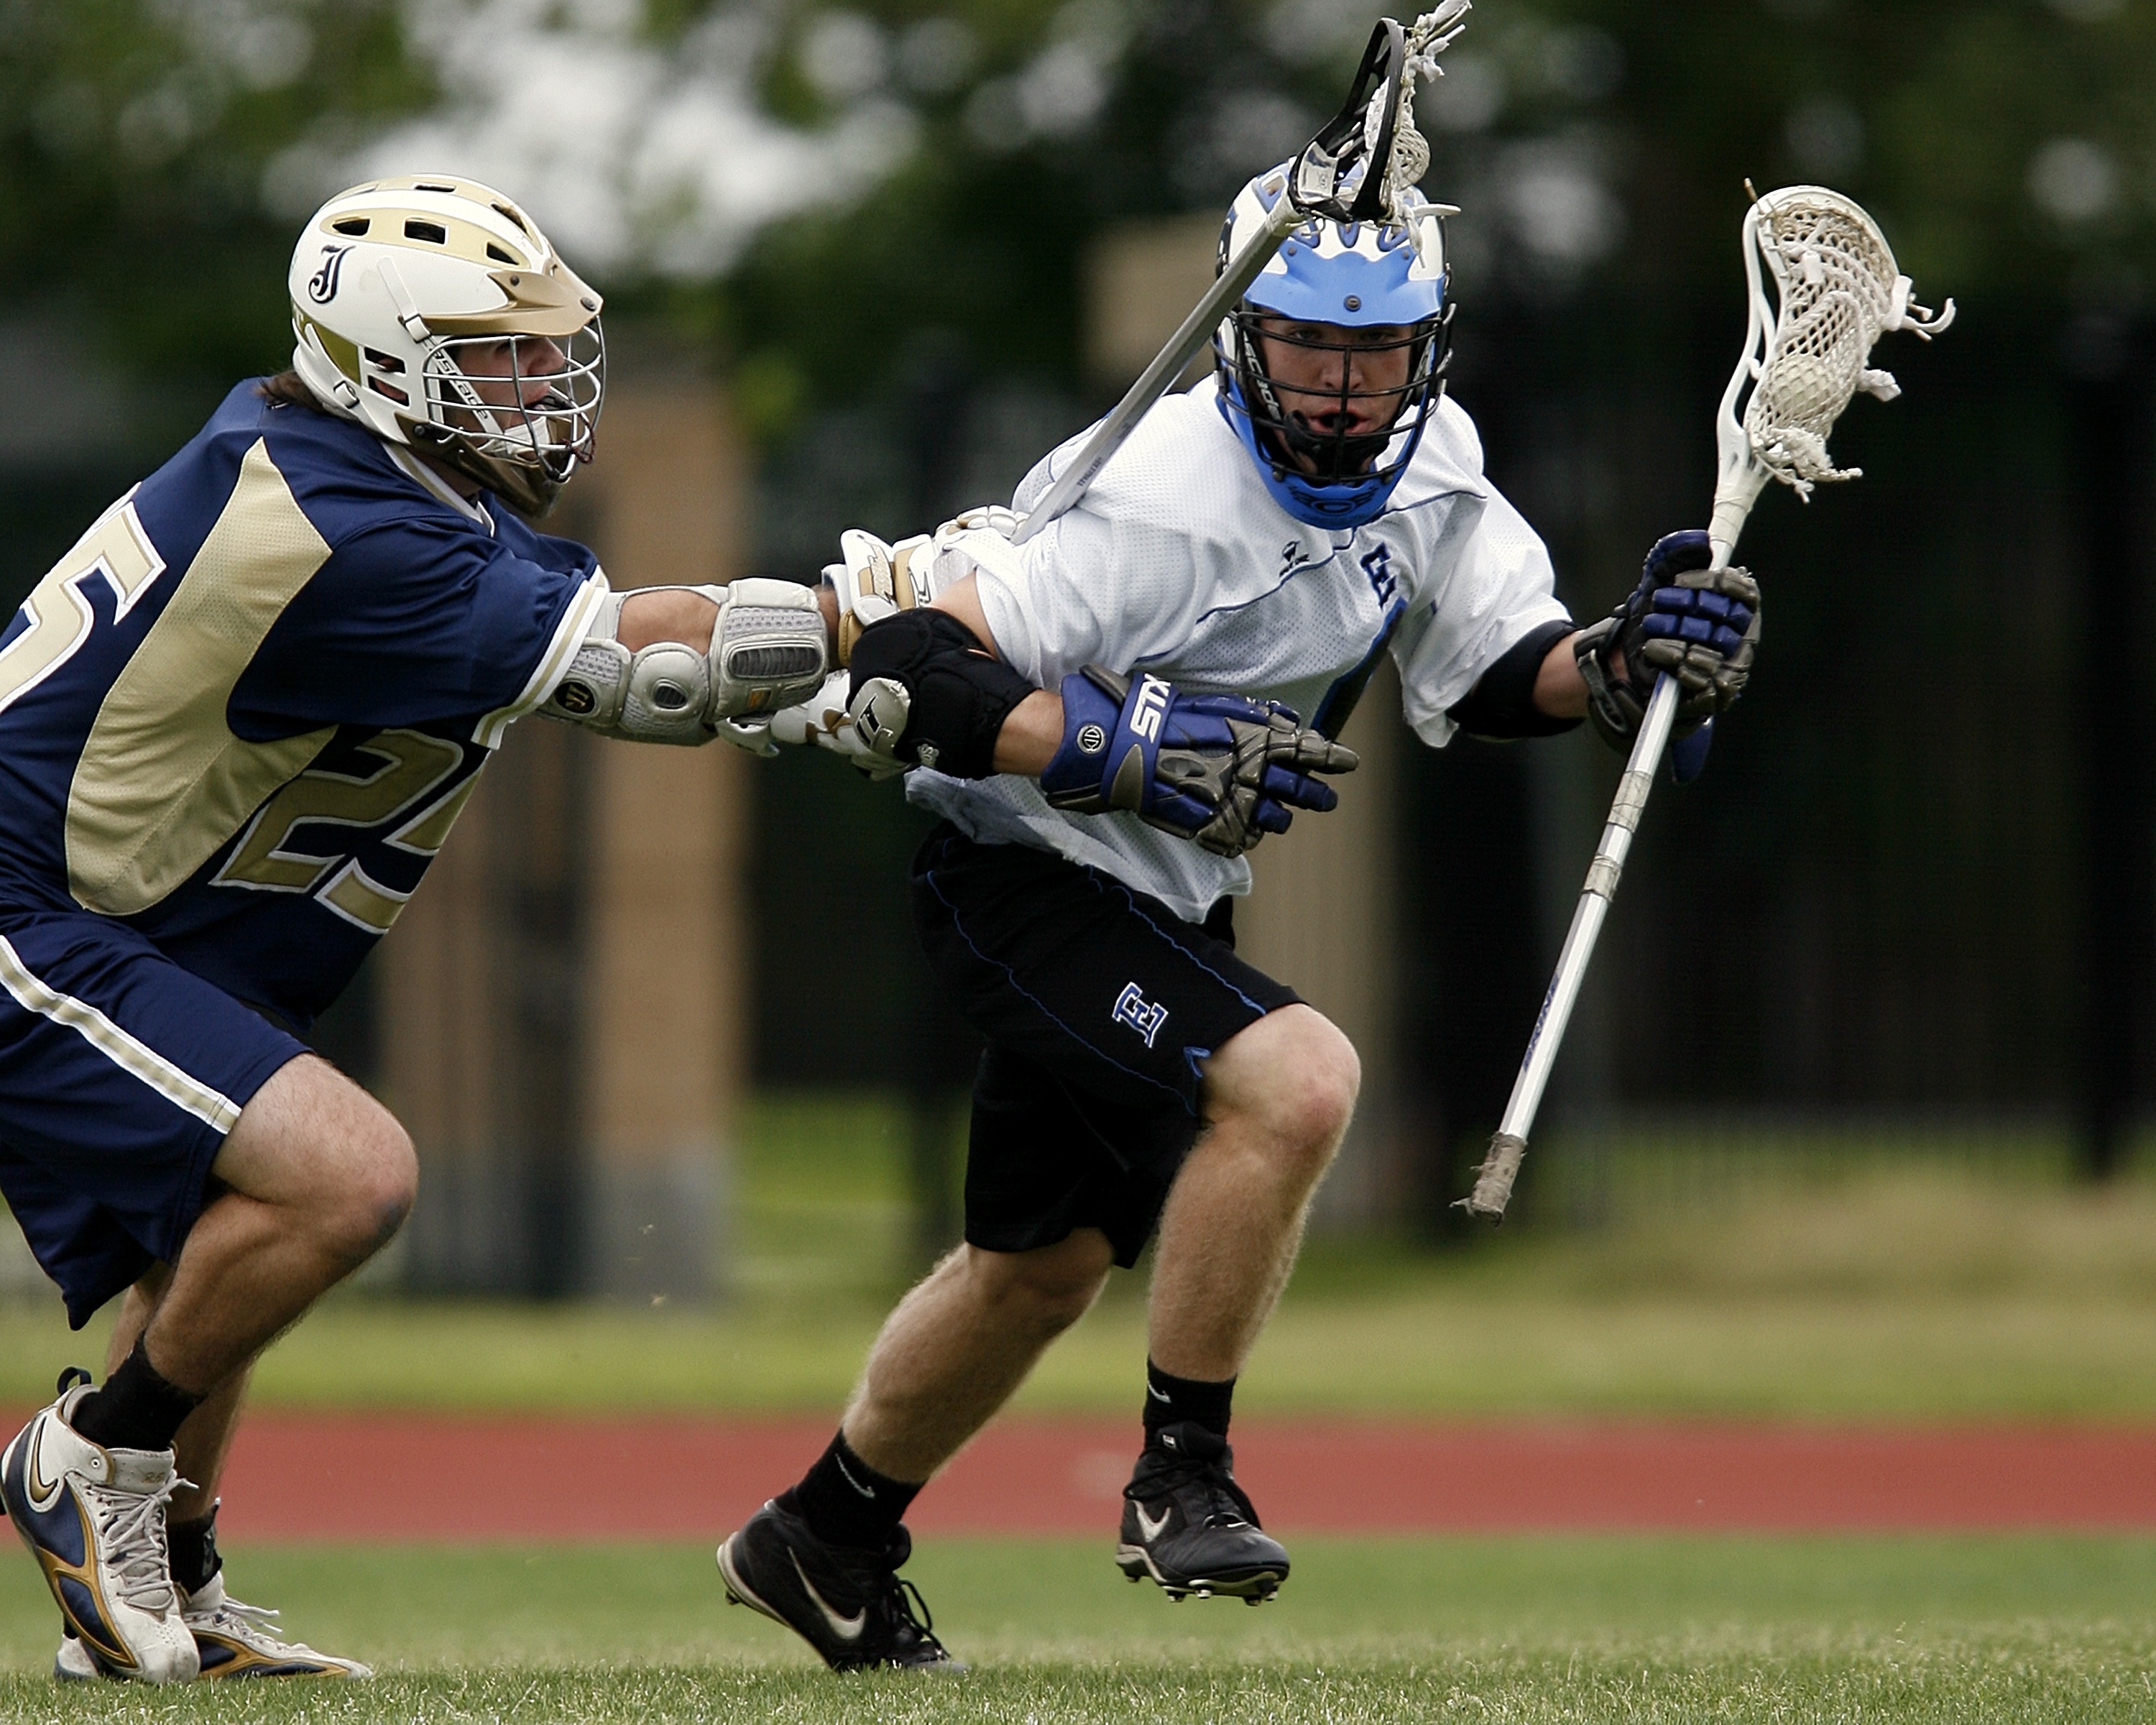
grass, sport, field, game, male, young, green, athletic, action, player, teenager, outdoors, competition, sports, helmet, net, uniform, navy, athlete, stick, tackle, lax, ball game, high school, lacrosse, team sport, stick and ball games, box lacrosse, stick and ball sports, women's lacrosse